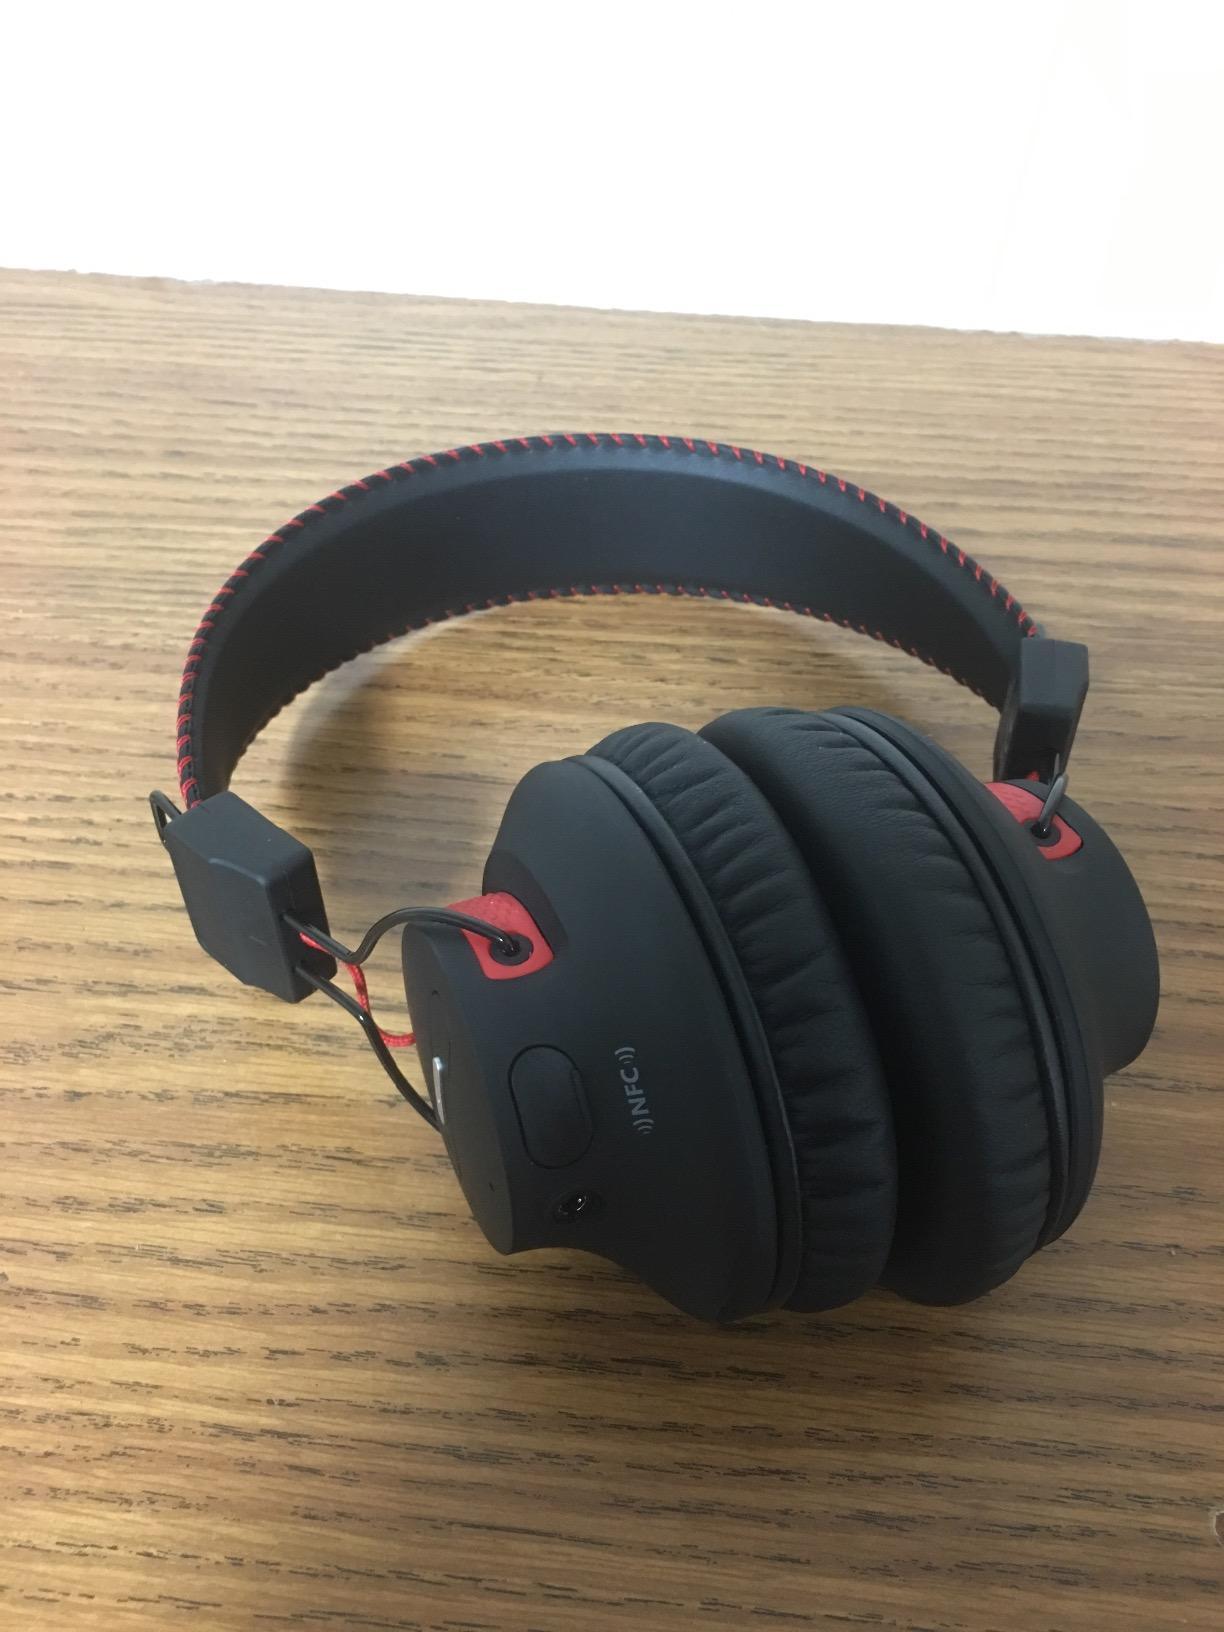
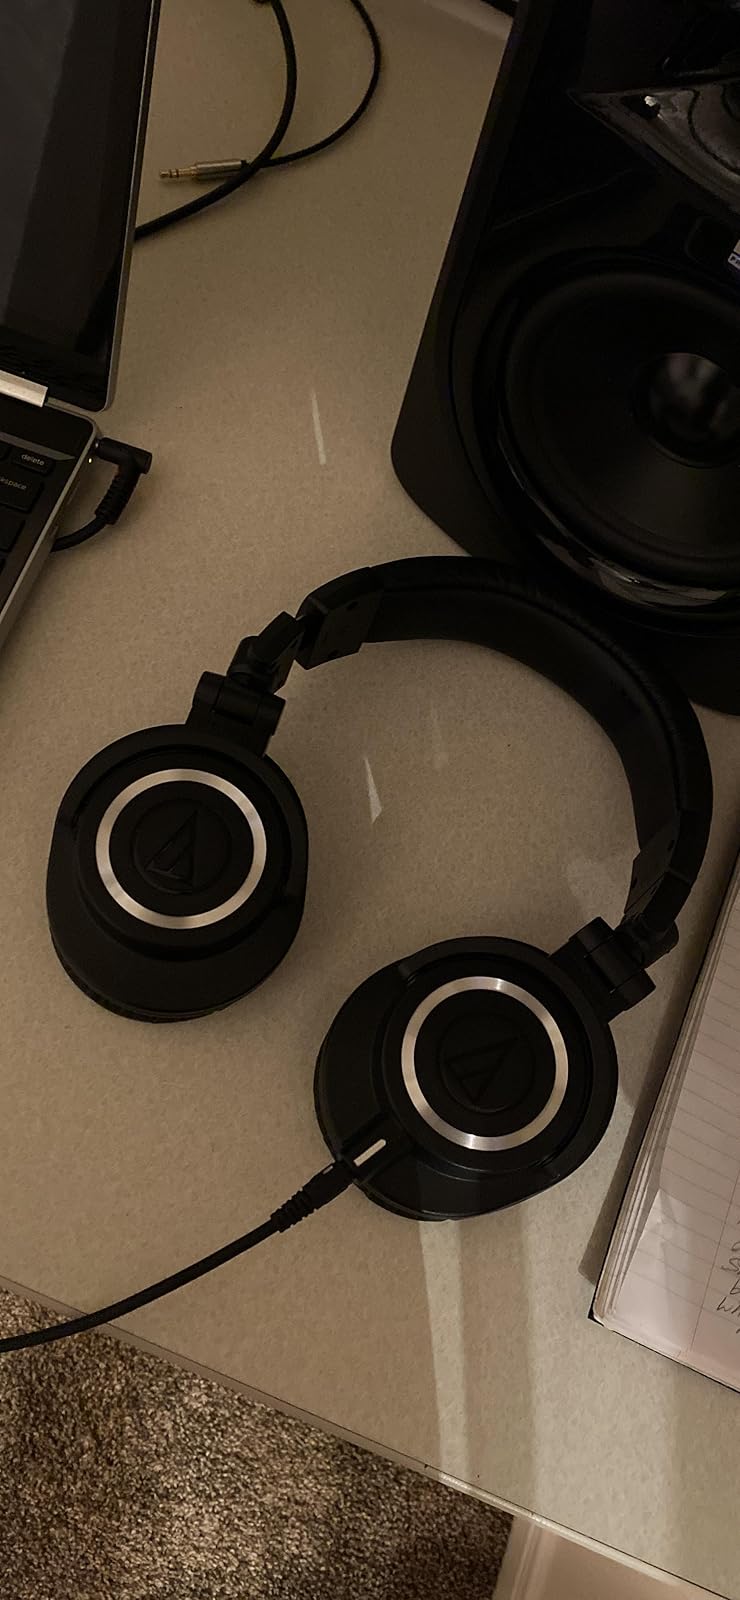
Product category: headphones
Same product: no